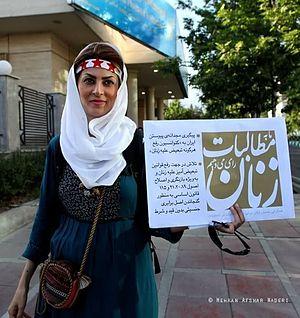
Shiva Nazar Ahari est une journaliste et militante des droits de l'homme iranienne.